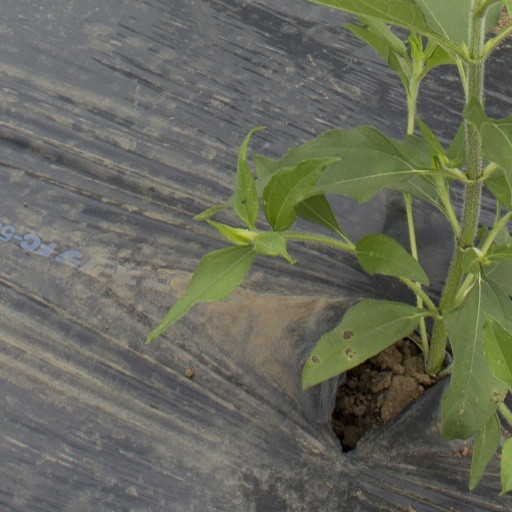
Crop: Jerusalem artichoke